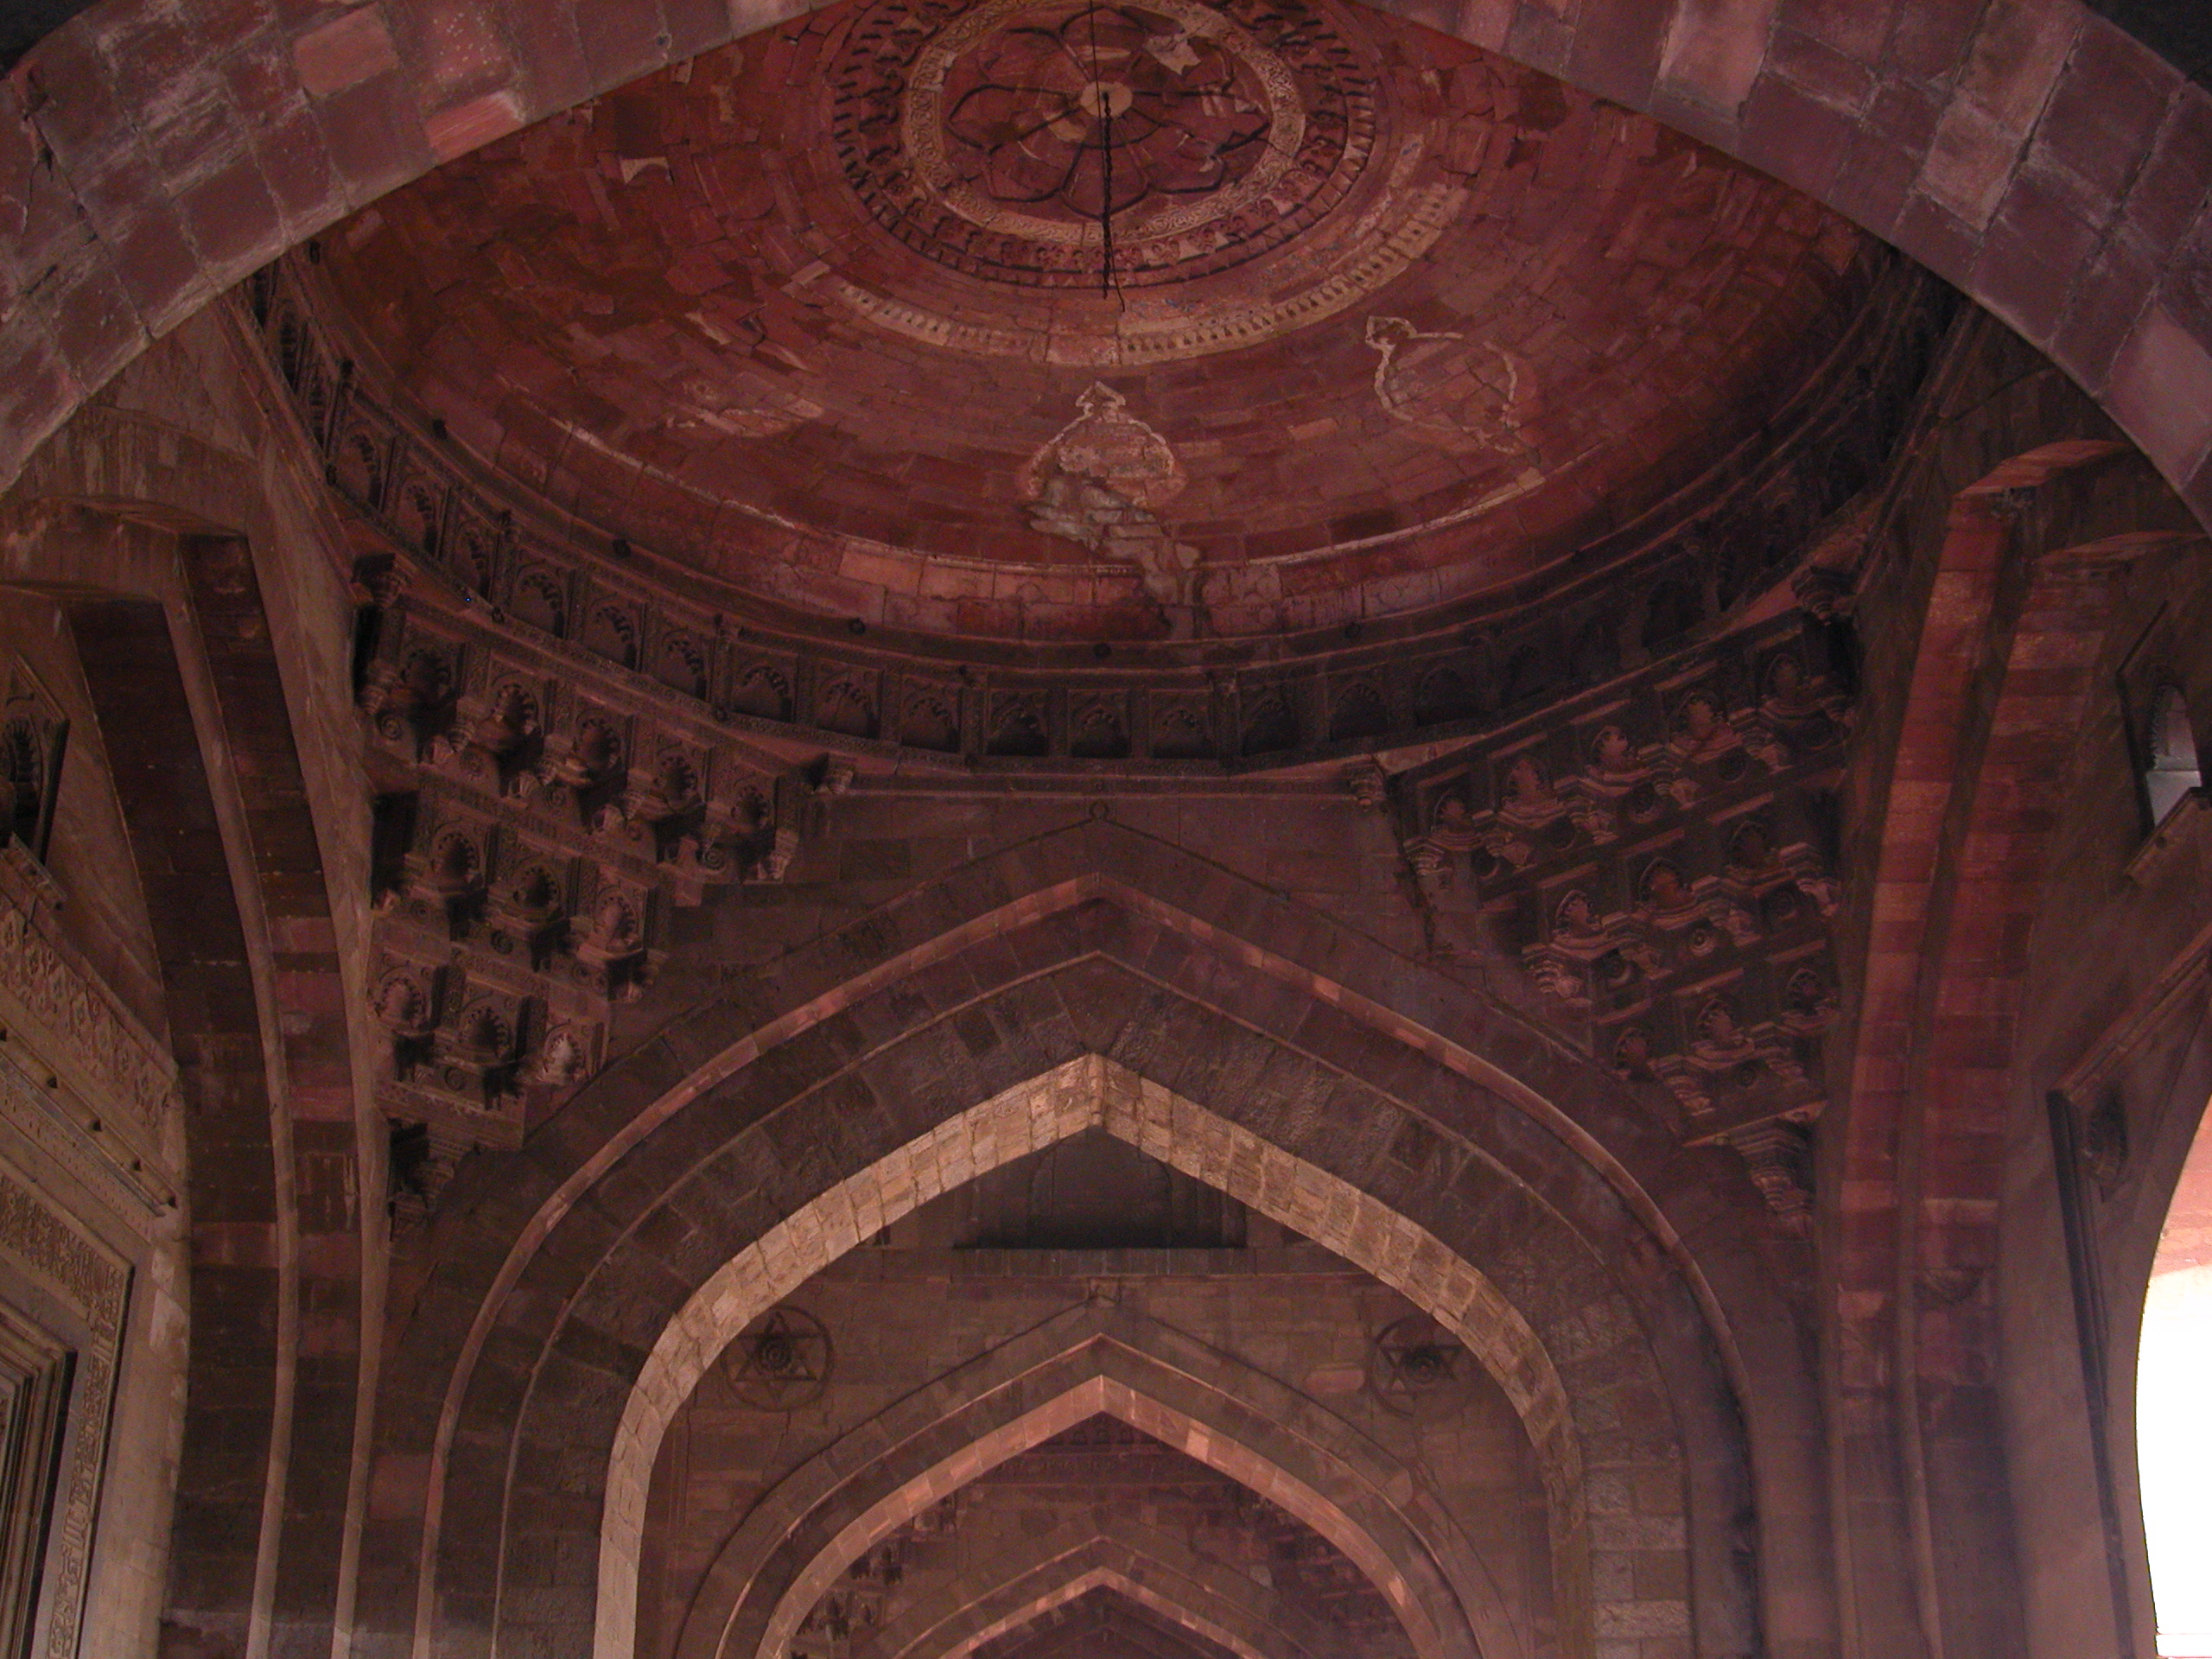
architecture, structure, building, old, arch, column, high, church, cathedral, chapel, place of worship, baptistery, temple, monastery, symmetry, synagogue, fort, hires, vault, india, basilica, dome, carving, hi, res, qila, purana, crypt, ancient history, byzantine architecture